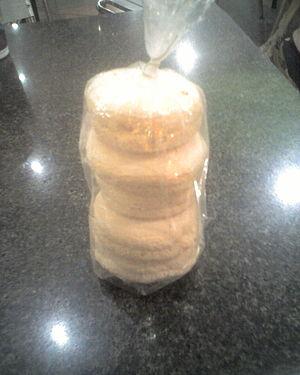
La broa est un pain traditionnel de Portugal, de Galice et du Brésil, fait à partir de farine de maïs, avec d'autres céréales suivant les régions, blé ou seigle, ainsi que de la levure. Contrairement à la broa du Brésil, la broa du Portugal est dense avec une croute épaisse et croustillante.